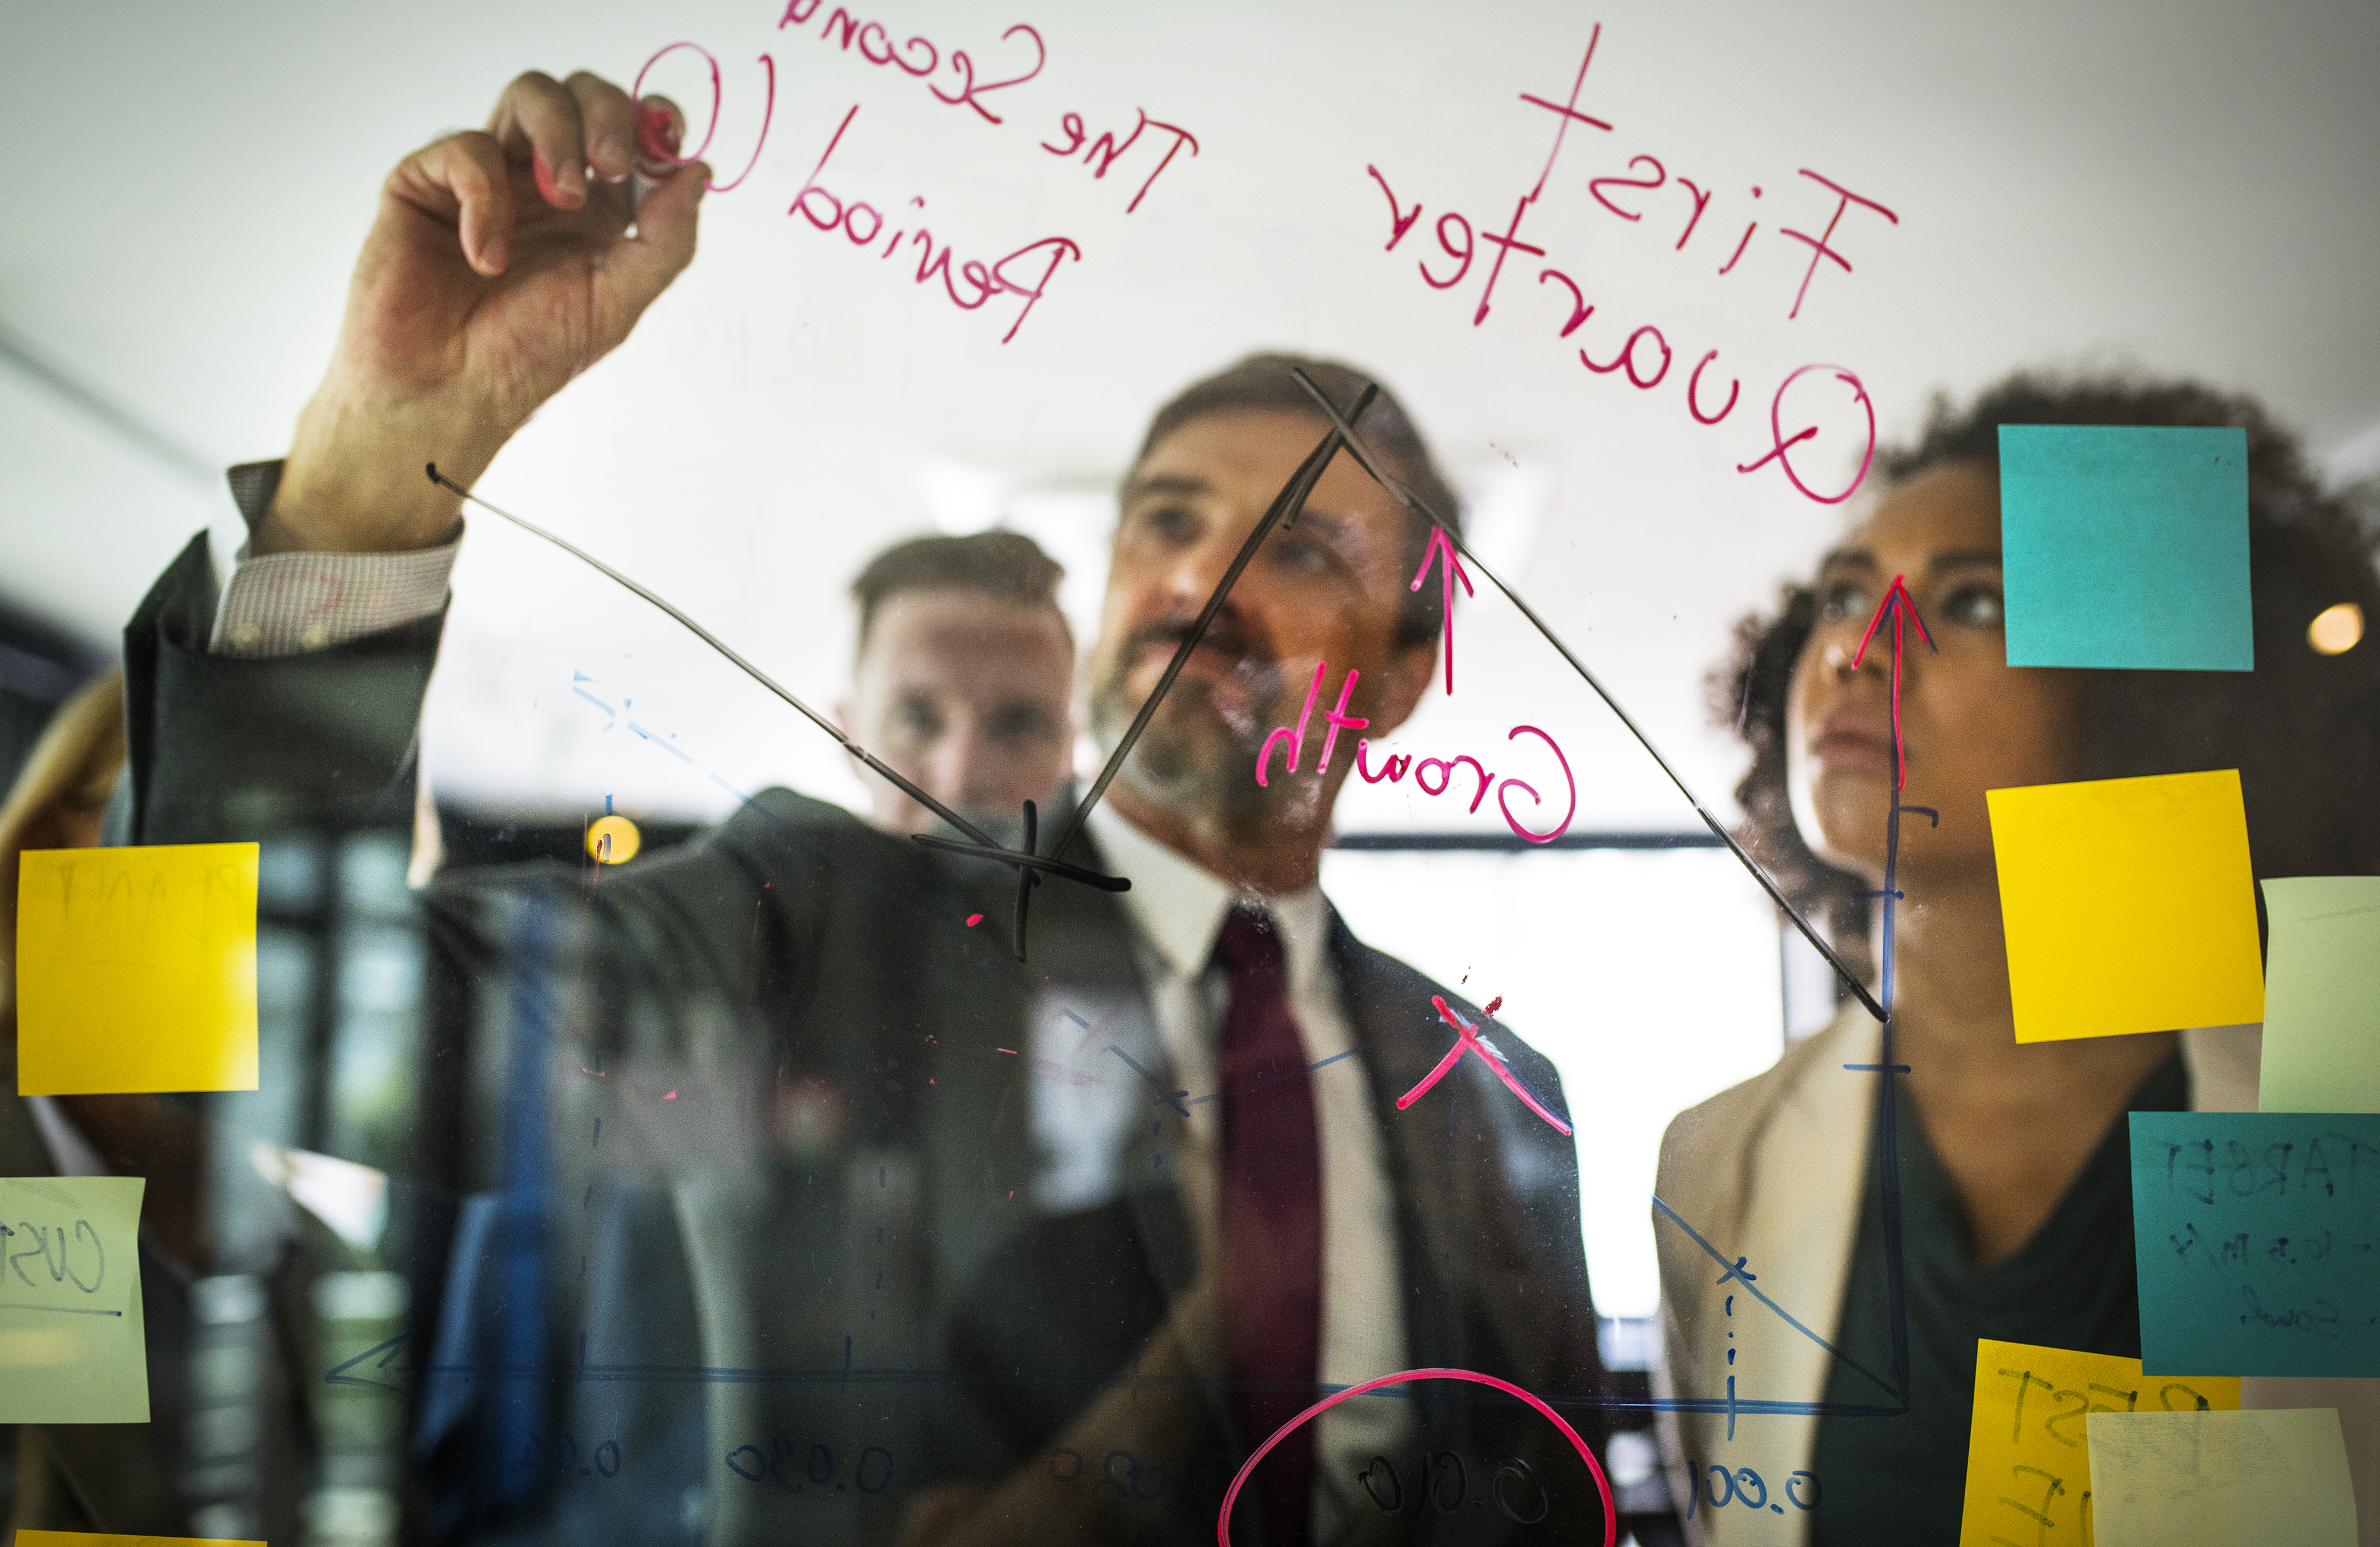
african, afro, agency, american, analyzing, board, boss, brainstorming, briefing, business, businesspeople, closeup, colleagues, colorful, corporate, creativity, design, development, diversity, european, explaining, ideas, information, looking, man, management, manager, marker, marketing, meeting, office, partners, plan, planning, red, solution, sticky note, strategizing, strategy, target, teamwork, thinking, westerner, woman, working, writing, human behavior, fun, girl, product